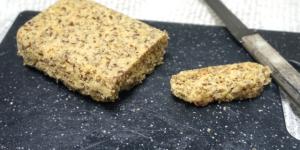
pan keto sin huevo